Fort Myers Regional Library

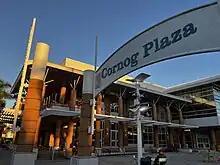
The front entrance view of the Fort Myers Regional Library.

Fort Myers Regional Library was opened in 2014. It is located at 2450 First St., Fort Myers, FL 33901. The facility contains two large buildings, a public plaza, and multipurpose spaces, which provides a dedicated area for library sponsored and other downtown events. The north library building includes two stories adorned with glass architecture, a material collection of more than 165,500 items, an outdoor reading deck, and separate adult, teen and youth reading areas. The library is in the River District of downtown Fort Myers. The Richmond Street entrance is currently closed due to construction.